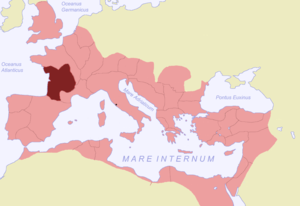
Gallia Aquitania
Gallia Aquitania som en romersk provins i 120.
Gallia Aquitania var en provins i Romerriget, som lå i den sydvestlige del af nutidens Frankrig. Den grænsede til provinserne Gallia Lugdunensis, Gallia Narbonensis og Hispania Tarraconensis. Gallia Aquitania blev en kejserlig provins under Augustus, under en tidligere pretor, og holdt ingen legioner.